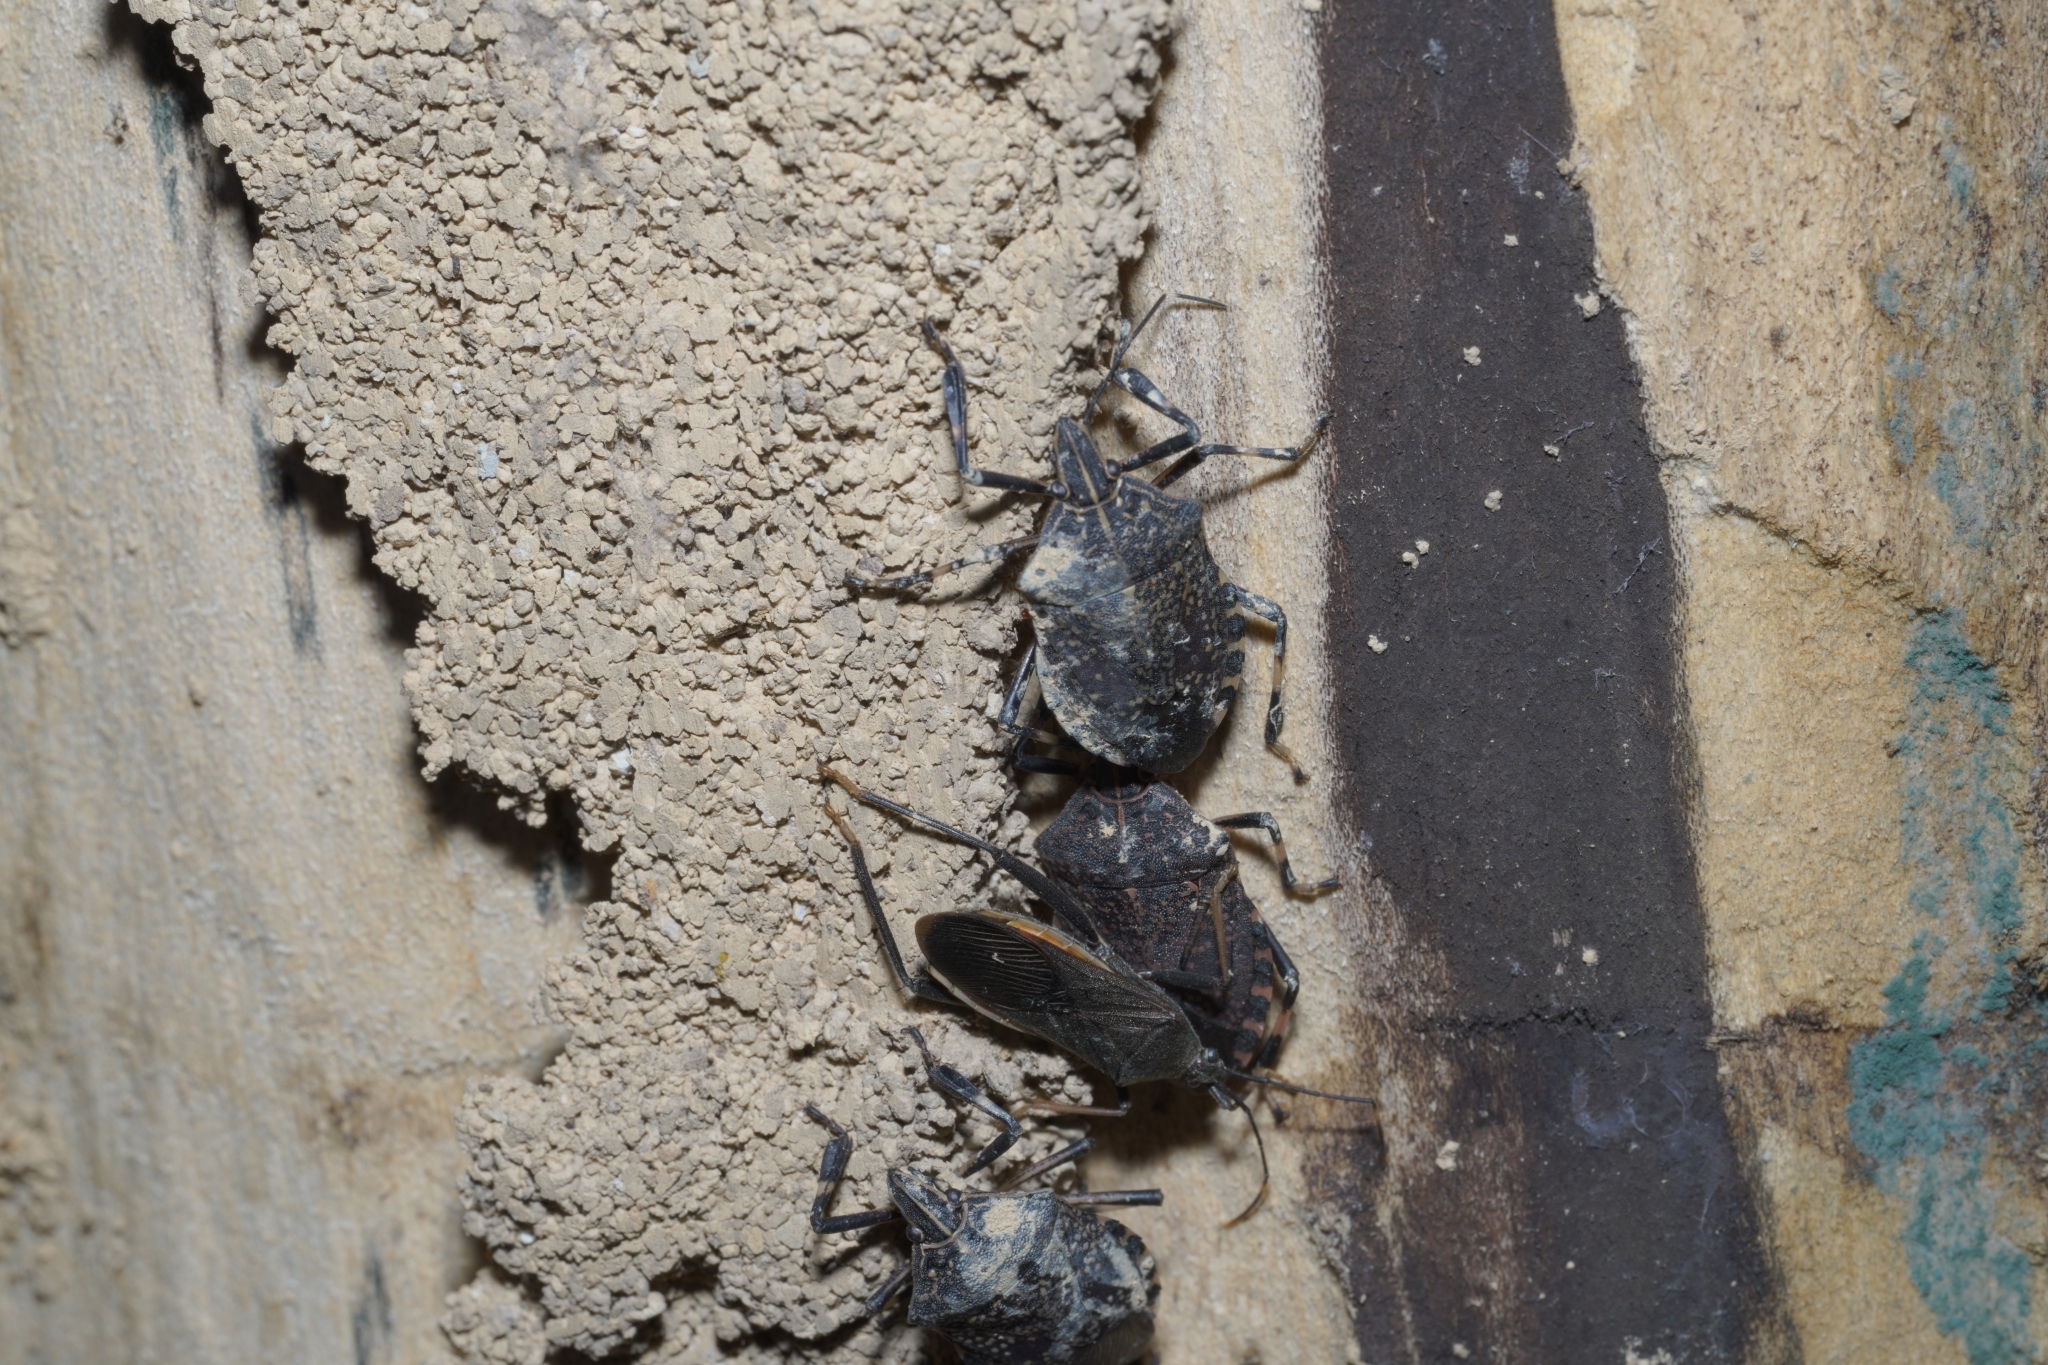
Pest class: stink_bug